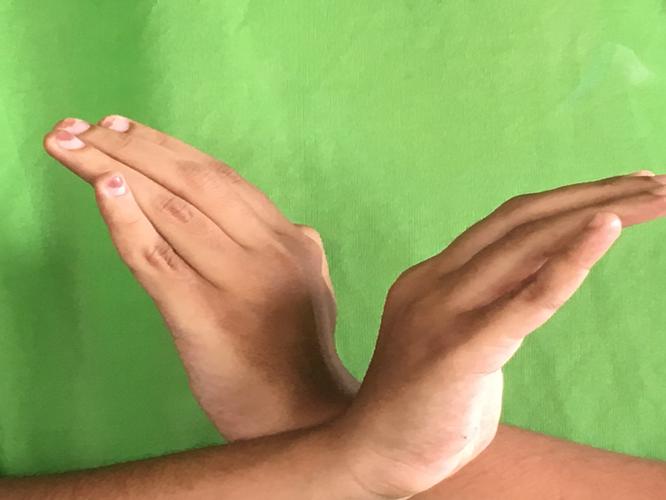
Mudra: Nagabandha
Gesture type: double_hand